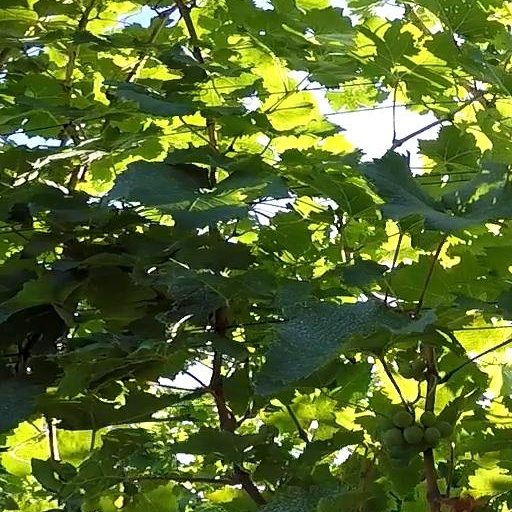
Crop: grape